Gruž

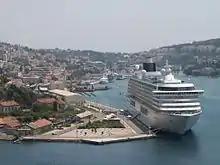
Cruise ship docked at Gruž

Gruž ( - "Santa Croce") is a neighborhood in Dubrovnik, Croatia, about 2 km northwest of the Old City. It has a population of approximately 15,000 people. The main port for Dubrovnik is in Gruž as well as its largest market and the main bus station "Libertas". While historically a manufacturing and industrial base for Dubrovnik, today it is one of the city's main residential areas along with Lapad and Mokošica.